49th Fighter Training Squadron

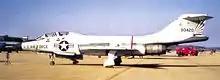
49th FIS McDonnell F-101B Voodoo 59-0420 at Griffiss Air Force Base, New York 1966

In October 1959 the 49th and the 465th Fighter-Interceptor Squadron at Griffiss Air Force Base, New York traded places, with each squadron assuming the mission, aircraft and personnel of the other. At Griffiss, the 49th joined the 27th Fighter-Interceptor Squadron in the 4727th Air Defense Group until October, when the 27th moved and there was no longer a need for a group headquarters for ADC fighter squadrons so the 4727th was discontinued. The 49th initially operated Northrop F-89J Scorpions, which were armed with the AIR-2 Genie, a nuclear capable Air-to-air rocket. However, by December 1959 the squadron had begun to upgrade to supersonic McDonnell F-101B Voodoos, and the F-101F operational and conversion trainer. The two-seat trainer version was equipped with dual controls, but carried the same AIR-2 armament as the F-101B and was combat capable.